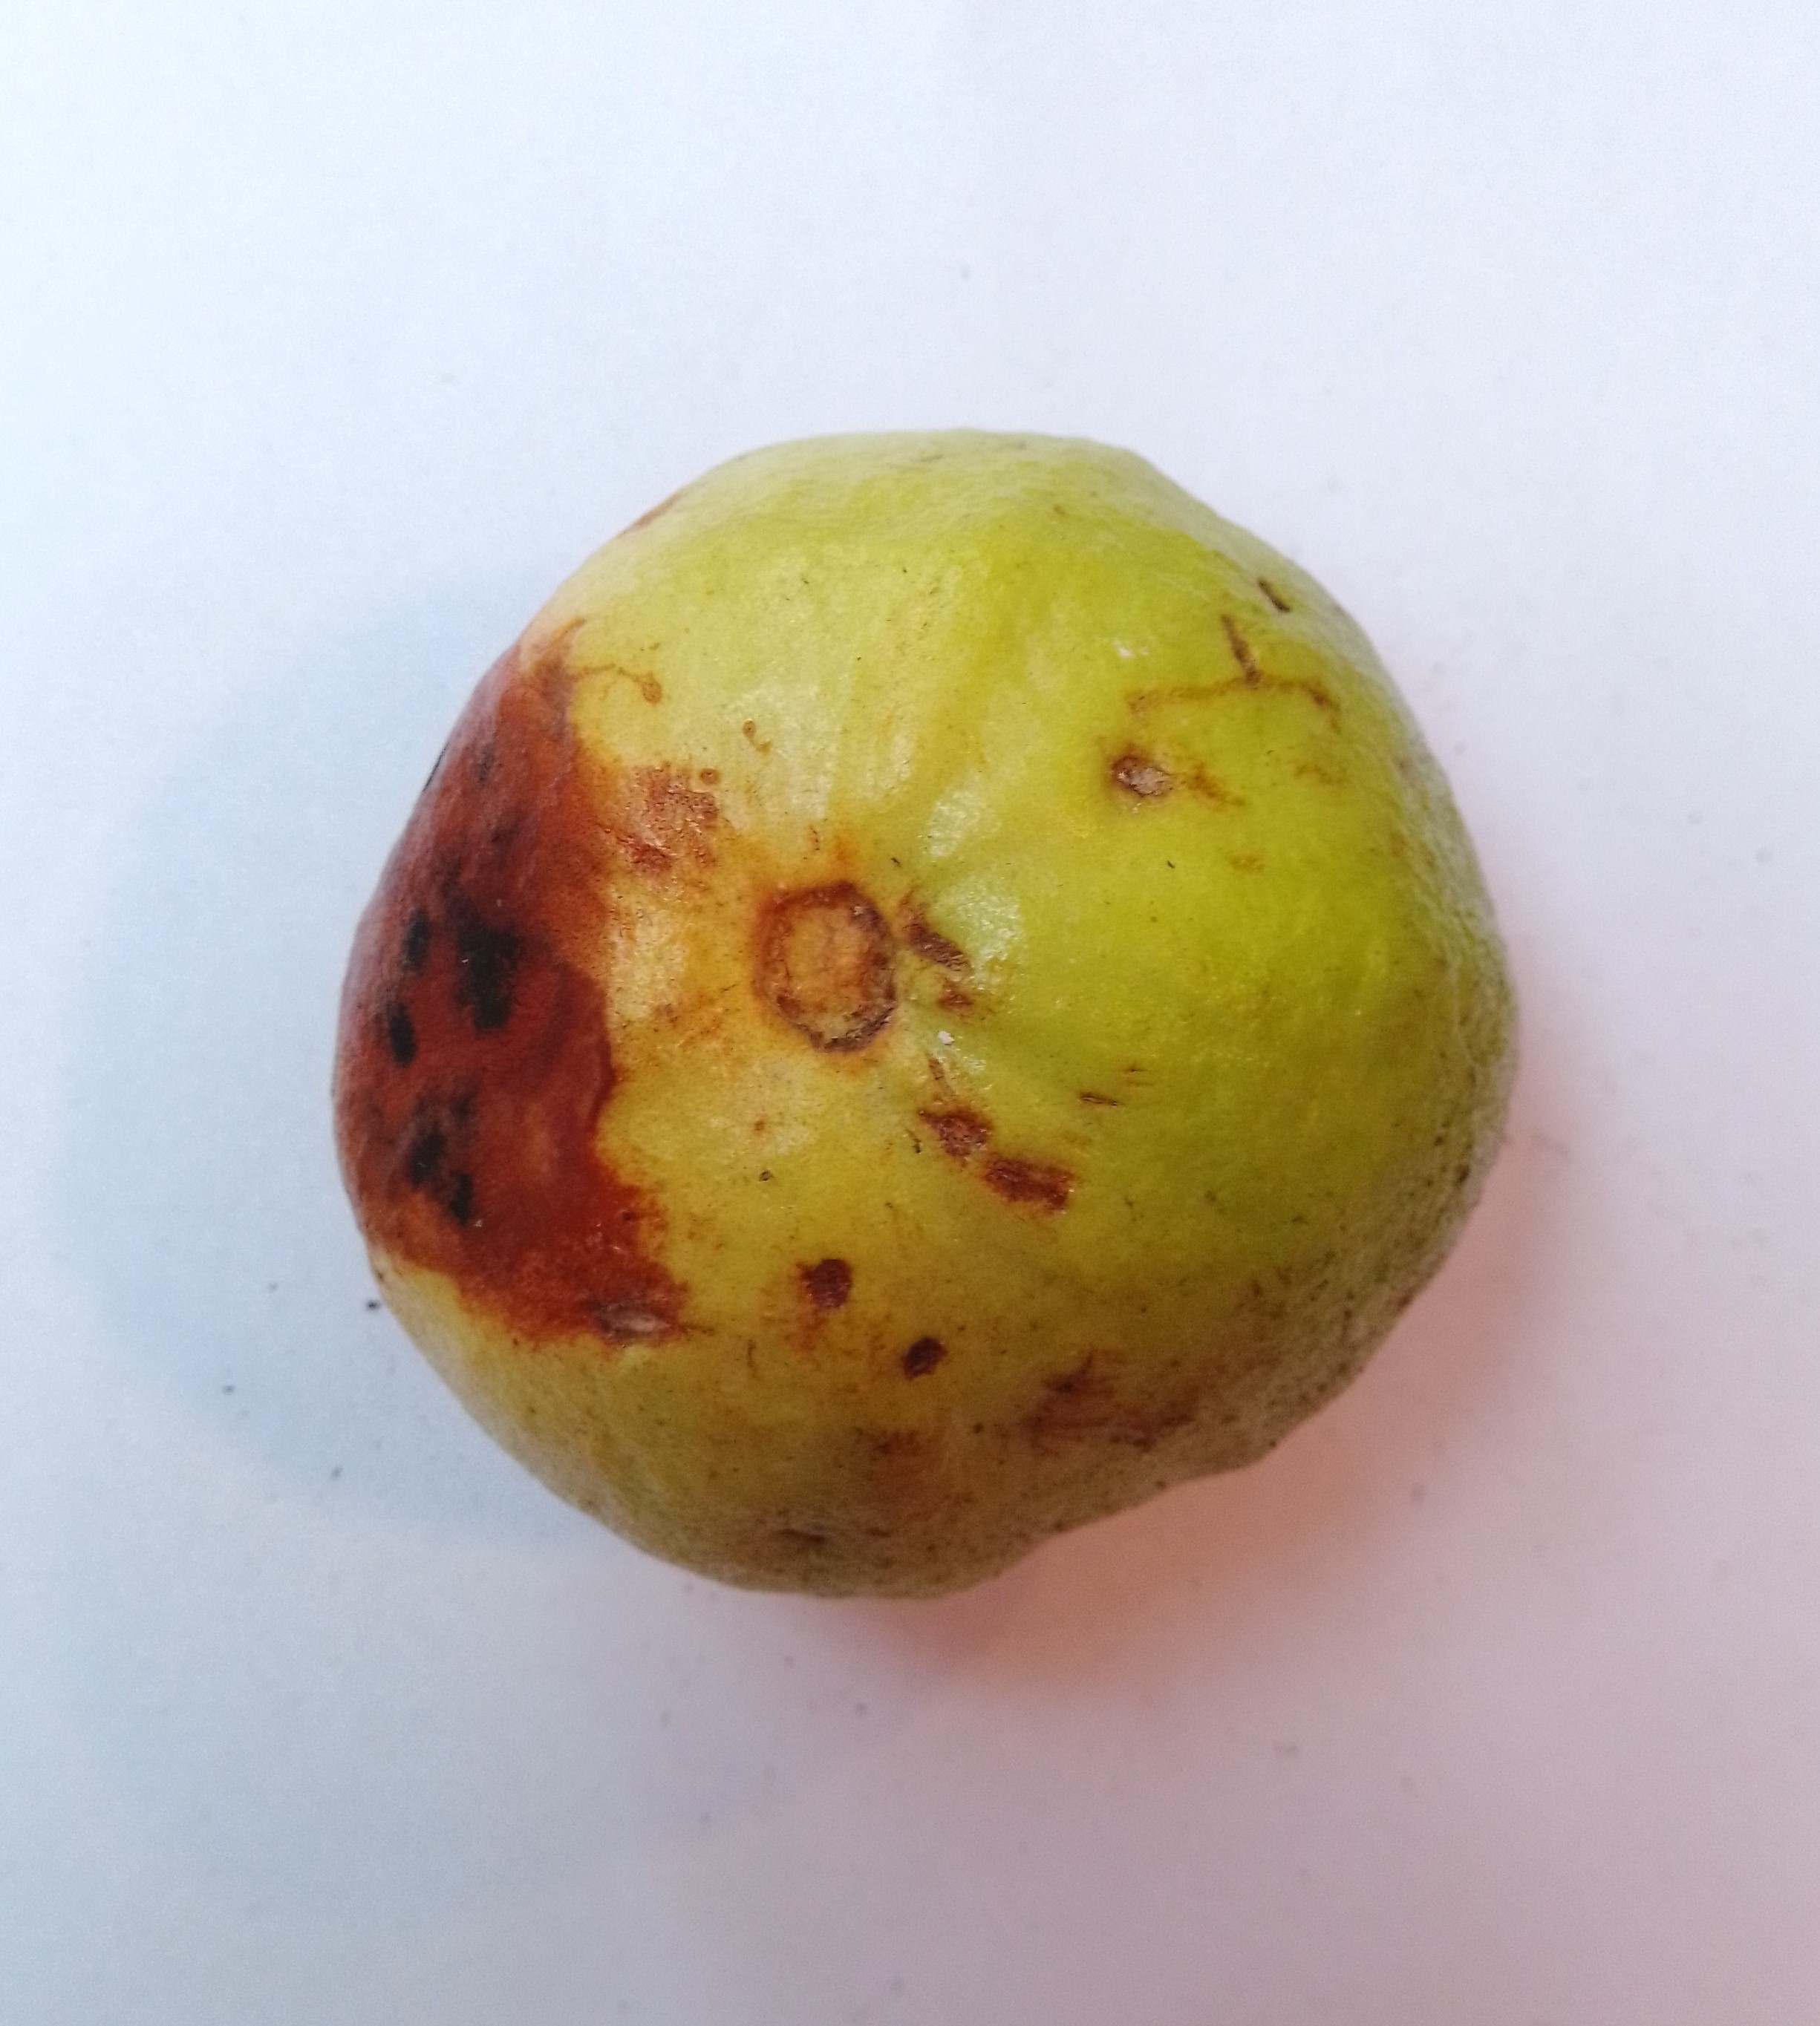
Fruit: guava
Condition: rotten